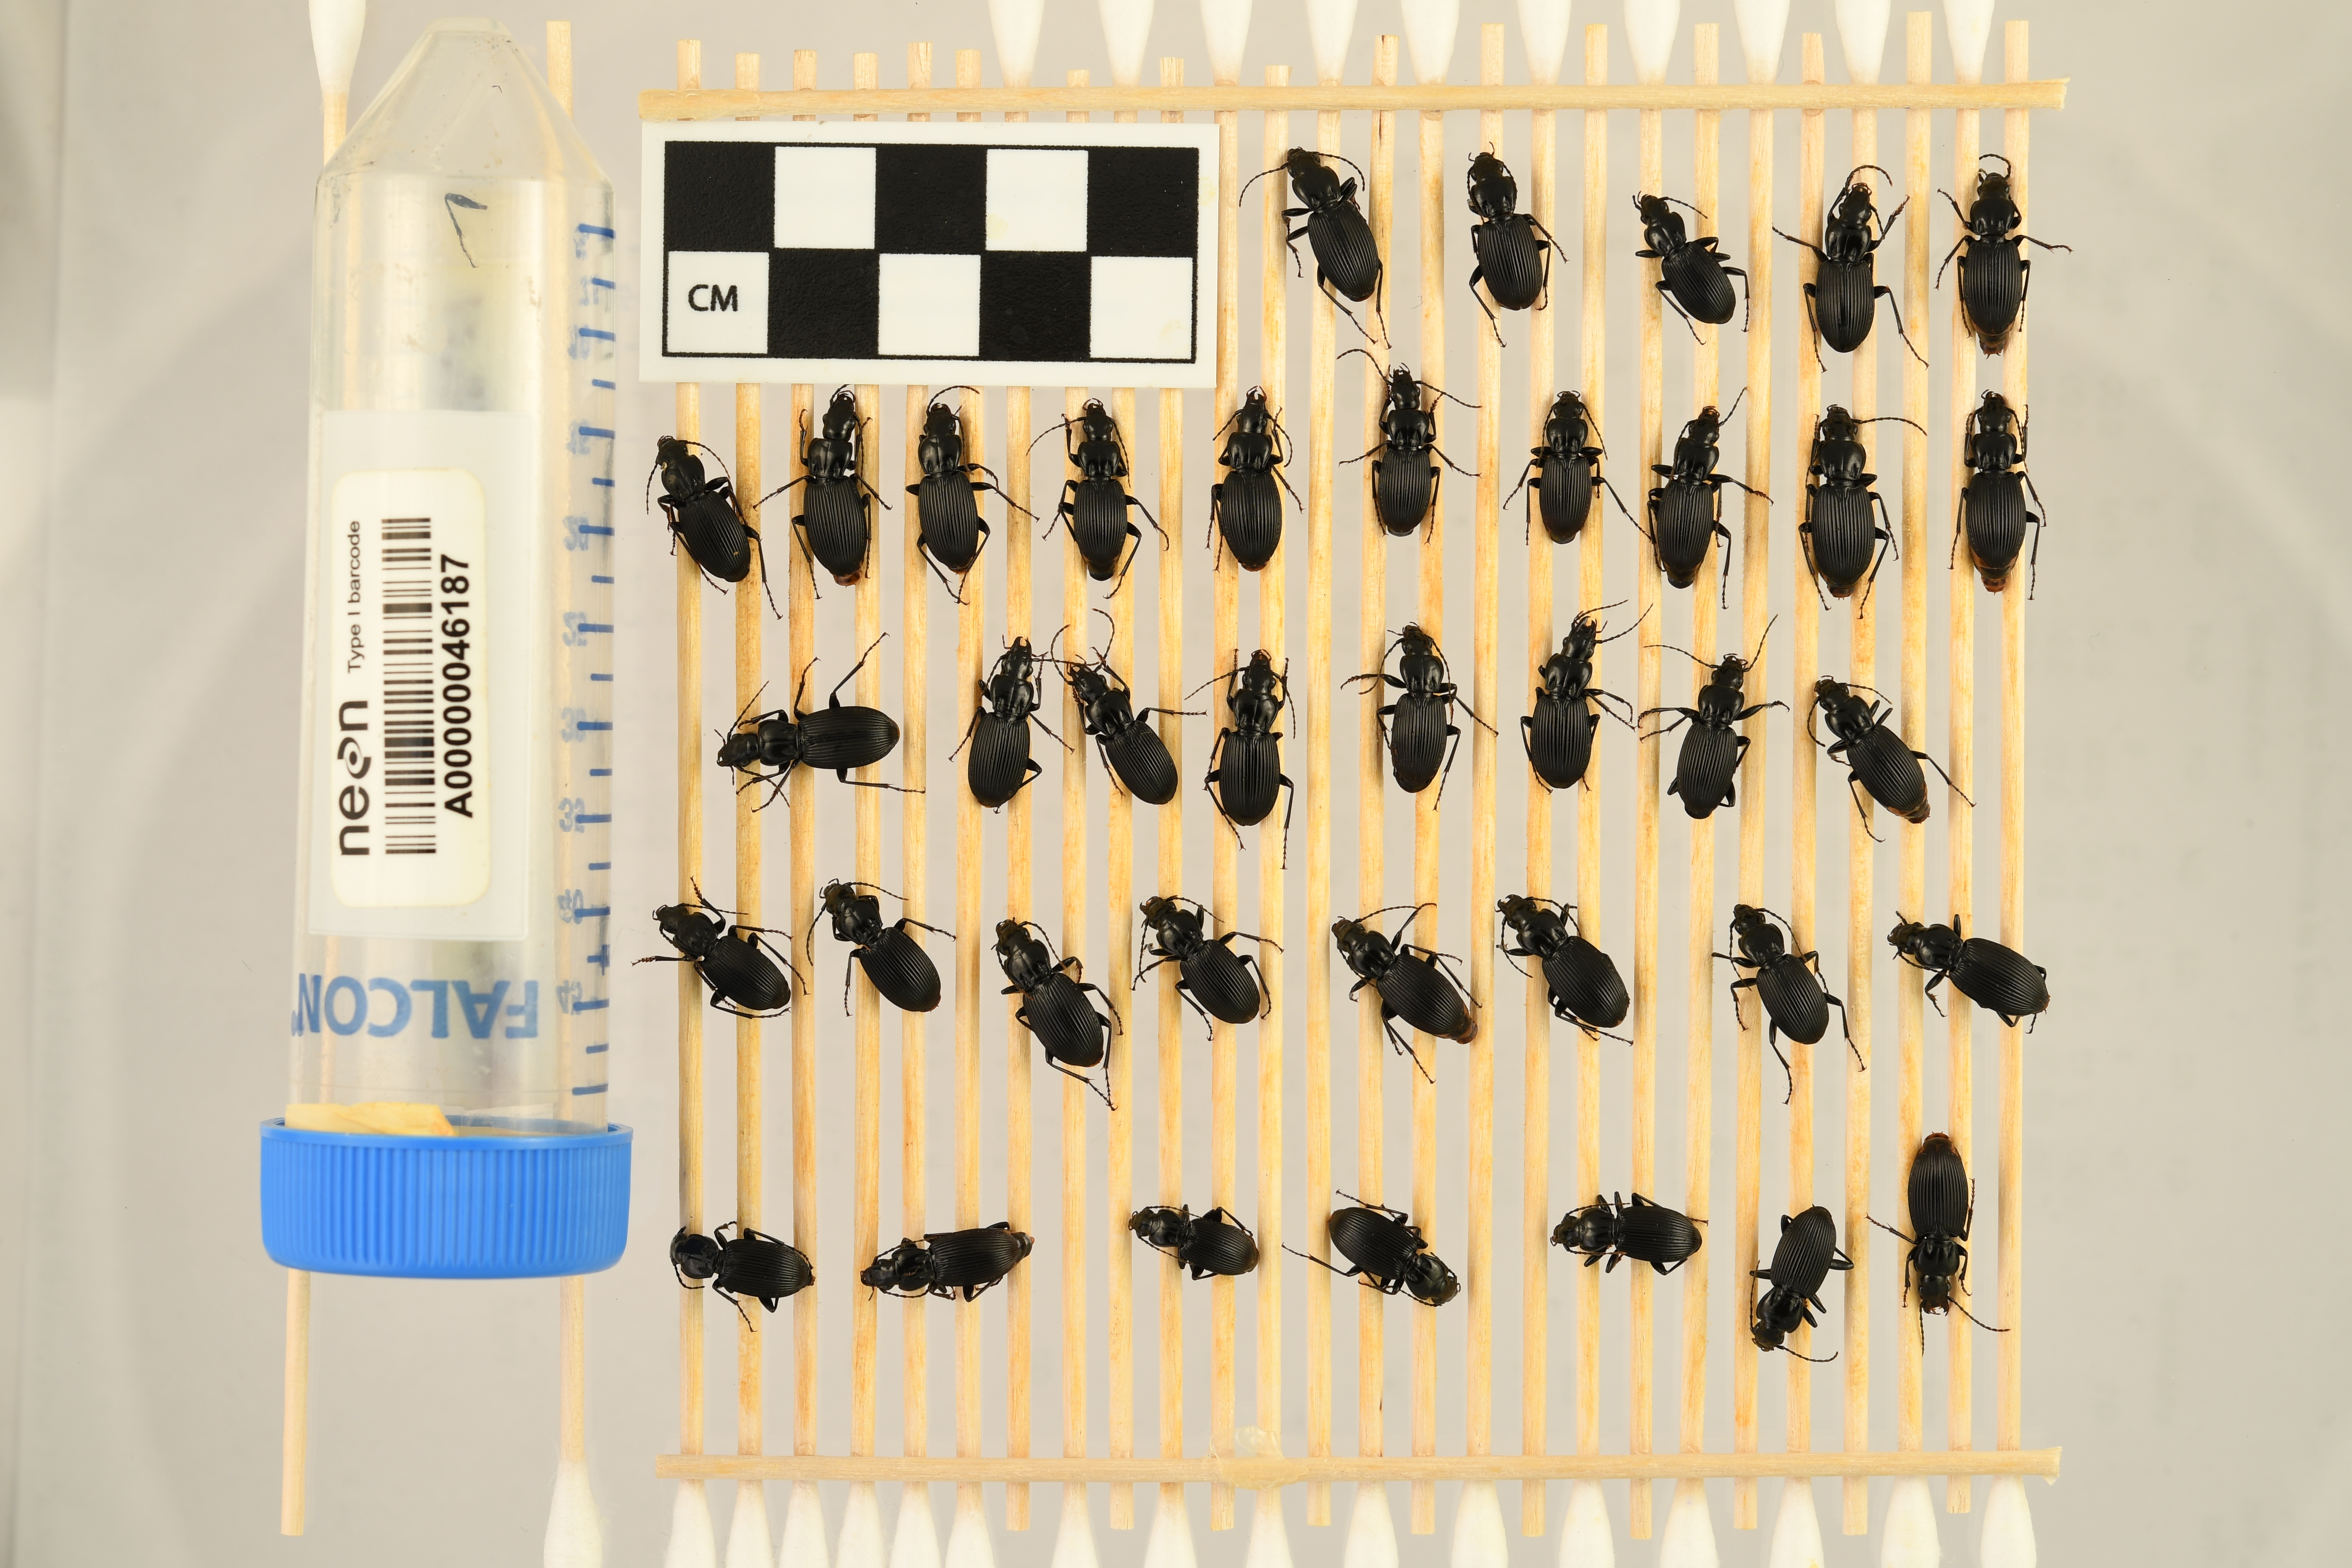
Pterostichus lachrymosus — Mountain Lake Biological Station NEON, plot MLBS_009. Beetle 28, ElytraLength: 0.7671 cm (lying flat: Yes)

Pterostichus lachrymosus — Mountain Lake Biological Station NEON, plot MLBS_009. Beetle 28, ElytraWidth: 0.3659 cm (lying flat: Yes)

Pterostichus lachrymosus — Mountain Lake Biological Station NEON, plot MLBS_009. Beetle 29, ElytraLength: 0.8487 cm (lying flat: Yes)

Pterostichus lachrymosus — Mountain Lake Biological Station NEON, plot MLBS_009. Beetle 29, ElytraWidth: 0.4199 cm (lying flat: Yes)

Pterostichus lachrymosus — Mountain Lake Biological Station NEON, plot MLBS_009. Beetle 30, ElytraLength: 0.7728 cm (lying flat: Yes)

Pterostichus lachrymosus — Mountain Lake Biological Station NEON, plot MLBS_009. Beetle 30, ElytraWidth: 0.3686 cm (lying flat: Yes)

Pterostichus lachrymosus — Mountain Lake Biological Station NEON, plot MLBS_009. Beetle 31, ElytraLength: 0.8502 cm (lying flat: Yes)

Pterostichus lachrymosus — Mountain Lake Biological Station NEON, plot MLBS_009. Beetle 31, ElytraWidth: 0.4184 cm (lying flat: Yes)

Pterostichus lachrymosus — Mountain Lake Biological Station NEON, plot MLBS_009. Beetle 32, ElytraLength: 0.7607 cm (lying flat: Yes)

Pterostichus lachrymosus — Mountain Lake Biological Station NEON, plot MLBS_009. Beetle 32, ElytraWidth: 0.4212 cm (lying flat: Yes)

Pterostichus lachrymosus — Mountain Lake Biological Station NEON, plot MLBS_009. Beetle 33, ElytraLength: 0.7499 cm (lying flat: Yes)

Pterostichus lachrymosus — Mountain Lake Biological Station NEON, plot MLBS_009. Beetle 33, ElytraWidth: 0.3814 cm (lying flat: Yes)

Pterostichus lachrymosus — Mountain Lake Biological Station NEON, plot MLBS_009. Beetle 34, ElytraLength: 0.6255 cm (lying flat: Yes)

Pterostichus lachrymosus — Mountain Lake Biological Station NEON, plot MLBS_009. Beetle 34, ElytraWidth: 0.3547 cm (lying flat: Yes)

Pterostichus lachrymosus — Mountain Lake Biological Station NEON, plot MLBS_009. Beetle 35, ElytraLength: 0.7324 cm (lying flat: Yes)

Pterostichus lachrymosus — Mountain Lake Biological Station NEON, plot MLBS_009. Beetle 35, ElytraWidth: 0.3784 cm (lying flat: Yes)

Pterostichus lachrymosus — Mountain Lake Biological Station NEON, plot MLBS_009. Beetle 36, ElytraLength: 0.7293 cm (lying flat: Yes)

Pterostichus lachrymosus — Mountain Lake Biological Station NEON, plot MLBS_009. Beetle 36, ElytraWidth: 0.3633 cm (lying flat: Yes)

Pterostichus lachrymosus — Mountain Lake Biological Station NEON, plot MLBS_009. Beetle 37, ElytraLength: 0.7961 cm (lying flat: Yes)

Pterostichus lachrymosus — Mountain Lake Biological Station NEON, plot MLBS_009. Beetle 37, ElytraWidth: 0.4 cm (lying flat: Yes)

Pterostichus lachrymosus — Mountain Lake Biological Station NEON, plot MLBS_009. Beetle 38, ElytraLength: 0.8351 cm (lying flat: Yes)

Pterostichus lachrymosus — Mountain Lake Biological Station NEON, plot MLBS_009. Beetle 38, ElytraWidth: 0.4067 cm (lying flat: Yes)

Pterostichus lachrymosus — Mountain Lake Biological Station NEON, plot MLBS_009. Beetle 1, ElytraLength: 0.8922 cm (lying flat: Yes)

Pterostichus lachrymosus — Mountain Lake Biological Station NEON, plot MLBS_009. Beetle 1, ElytraWidth: 0.412 cm (lying flat: Yes)

Pterostichus lachrymosus — Mountain Lake Biological Station NEON, plot MLBS_009. Beetle 2, ElytraLength: 0.8004 cm (lying flat: Yes)

Pterostichus lachrymosus — Mountain Lake Biological Station NEON, plot MLBS_009. Beetle 2, ElytraWidth: 0.4295 cm (lying flat: Yes)

Pterostichus lachrymosus — Mountain Lake Biological Station NEON, plot MLBS_009. Beetle 3, ElytraLength: 0.731 cm (lying flat: Yes)

Pterostichus lachrymosus — Mountain Lake Biological Station NEON, plot MLBS_009. Beetle 3, ElytraWidth: 0.3541 cm (lying flat: Yes)

Pterostichus lachrymosus — Mountain Lake Biological Station NEON, plot MLBS_009. Beetle 4, ElytraLength: 0.8164 cm (lying flat: Yes)

Pterostichus lachrymosus — Mountain Lake Biological Station NEON, plot MLBS_009. Beetle 4, ElytraWidth: 0.414 cm (lying flat: Yes)

Pterostichus lachrymosus — Mountain Lake Biological Station NEON, plot MLBS_009. Beetle 5, ElytraLength: 0.8162 cm (lying flat: Yes)

Pterostichus lachrymosus — Mountain Lake Biological Station NEON, plot MLBS_009. Beetle 5, ElytraWidth: 0.4138 cm (lying flat: Yes)

Pterostichus lachrymosus — Mountain Lake Biological Station NEON, plot MLBS_009. Beetle 6, ElytraLength: 0.8141 cm (lying flat: Yes)

Pterostichus lachrymosus — Mountain Lake Biological Station NEON, plot MLBS_009. Beetle 6, ElytraWidth: 0.3807 cm (lying flat: Yes)

Pterostichus lachrymosus — Mountain Lake Biological Station NEON, plot MLBS_009. Beetle 7, ElytraLength: 0.877 cm (lying flat: Yes)

Pterostichus lachrymosus — Mountain Lake Biological Station NEON, plot MLBS_009. Beetle 7, ElytraWidth: 0.4127 cm (lying flat: Yes)

Pterostichus lachrymosus — Mountain Lake Biological Station NEON, plot MLBS_009. Beetle 8, ElytraLength: 0.8454 cm (lying flat: Yes)

Pterostichus lachrymosus — Mountain Lake Biological Station NEON, plot MLBS_009. Beetle 8, ElytraWidth: 0.4195 cm (lying flat: Yes)

Pterostichus lachrymosus — Mountain Lake Biological Station NEON, plot MLBS_009. Beetle 9, ElytraLength: 0.7471 cm (lying flat: Yes)

Pterostichus lachrymosus — Mountain Lake Biological Station NEON, plot MLBS_009. Beetle 9, ElytraWidth: 0.3795 cm (lying flat: Yes)

Pterostichus lachrymosus — Mountain Lake Biological Station NEON, plot MLBS_009. Beetle 10, ElytraLength: 0.8403 cm (lying flat: Yes)

Pterostichus lachrymosus — Mountain Lake Biological Station NEON, plot MLBS_009. Beetle 10, ElytraWidth: 0.4254 cm (lying flat: Yes)

Pterostichus lachrymosus — Mountain Lake Biological Station NEON, plot MLBS_009. Beetle 11, ElytraLength: 0.7371 cm (lying flat: Yes)

Pterostichus lachrymosus — Mountain Lake Biological Station NEON, plot MLBS_009. Beetle 11, ElytraWidth: 0.3915 cm (lying flat: Yes)

Pterostichus lachrymosus — Mountain Lake Biological Station NEON, plot MLBS_009. Beetle 12, ElytraLength: 0.702 cm (lying flat: Yes)

Pterostichus lachrymosus — Mountain Lake Biological Station NEON, plot MLBS_009. Beetle 12, ElytraWidth: 0.391 cm (lying flat: Yes)

Pterostichus lachrymosus — Mountain Lake Biological Station NEON, plot MLBS_009. Beetle 13, ElytraLength: 0.7642 cm (lying flat: Yes)

Pterostichus lachrymosus — Mountain Lake Biological Station NEON, plot MLBS_009. Beetle 13, ElytraWidth: 0.3935 cm (lying flat: Yes)

Pterostichus lachrymosus — Mountain Lake Biological Station NEON, plot MLBS_009. Beetle 14, ElytraLength: 0.9081 cm (lying flat: Yes)

Pterostichus lachrymosus — Mountain Lake Biological Station NEON, plot MLBS_009. Beetle 14, ElytraWidth: 0.4599 cm (lying flat: Yes)

Pterostichus lachrymosus — Mountain Lake Biological Station NEON, plot MLBS_009. Beetle 15, ElytraLength: 0.8507 cm (lying flat: Yes)

Pterostichus lachrymosus — Mountain Lake Biological Station NEON, plot MLBS_009. Beetle 15, ElytraWidth: 0.391 cm (lying flat: Yes)

Pterostichus lachrymosus — Mountain Lake Biological Station NEON, plot MLBS_009. Beetle 16, ElytraLength: 0.8992 cm (lying flat: Yes)

Pterostichus lachrymosus — Mountain Lake Biological Station NEON, plot MLBS_009. Beetle 16, ElytraWidth: 0.403 cm (lying flat: Yes)

Pterostichus lachrymosus — Mountain Lake Biological Station NEON, plot MLBS_009. Beetle 17, ElytraLength: 0.8196 cm (lying flat: Yes)

Pterostichus lachrymosus — Mountain Lake Biological Station NEON, plot MLBS_009. Beetle 17, ElytraWidth: 0.4015 cm (lying flat: Yes)

Pterostichus lachrymosus — Mountain Lake Biological Station NEON, plot MLBS_009. Beetle 18, ElytraLength: 0.7336 cm (lying flat: Yes)

Pterostichus lachrymosus — Mountain Lake Biological Station NEON, plot MLBS_009. Beetle 18, ElytraWidth: 0.377 cm (lying flat: Yes)

Pterostichus lachrymosus — Mountain Lake Biological Station NEON, plot MLBS_009. Beetle 19, ElytraLength: 0.8164 cm (lying flat: Yes)

Pterostichus lachrymosus — Mountain Lake Biological Station NEON, plot MLBS_009. Beetle 19, ElytraWidth: 0.4144 cm (lying flat: Yes)

Pterostichus lachrymosus — Mountain Lake Biological Station NEON, plot MLBS_009. Beetle 20, ElytraLength: 0.7952 cm (lying flat: Yes)

Pterostichus lachrymosus — Mountain Lake Biological Station NEON, plot MLBS_009. Beetle 20, ElytraWidth: 0.4038 cm (lying flat: Yes)

Pterostichus lachrymosus — Mountain Lake Biological Station NEON, plot MLBS_009. Beetle 21, ElytraLength: 0.8047 cm (lying flat: Yes)

Pterostichus lachrymosus — Mountain Lake Biological Station NEON, plot MLBS_009. Beetle 21, ElytraWidth: 0.403 cm (lying flat: Yes)